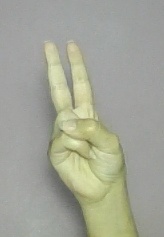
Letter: taa